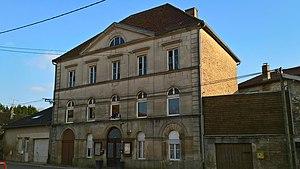
Nomécourt, mairie
Nomécourt est une commune française située dans le département de la Haute-Marne, en région Grand Est.